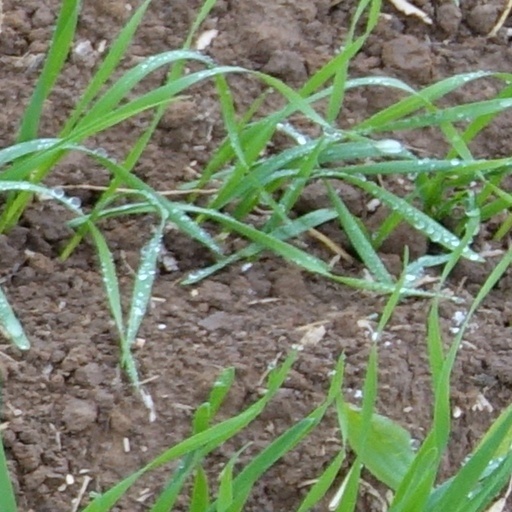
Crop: wheat